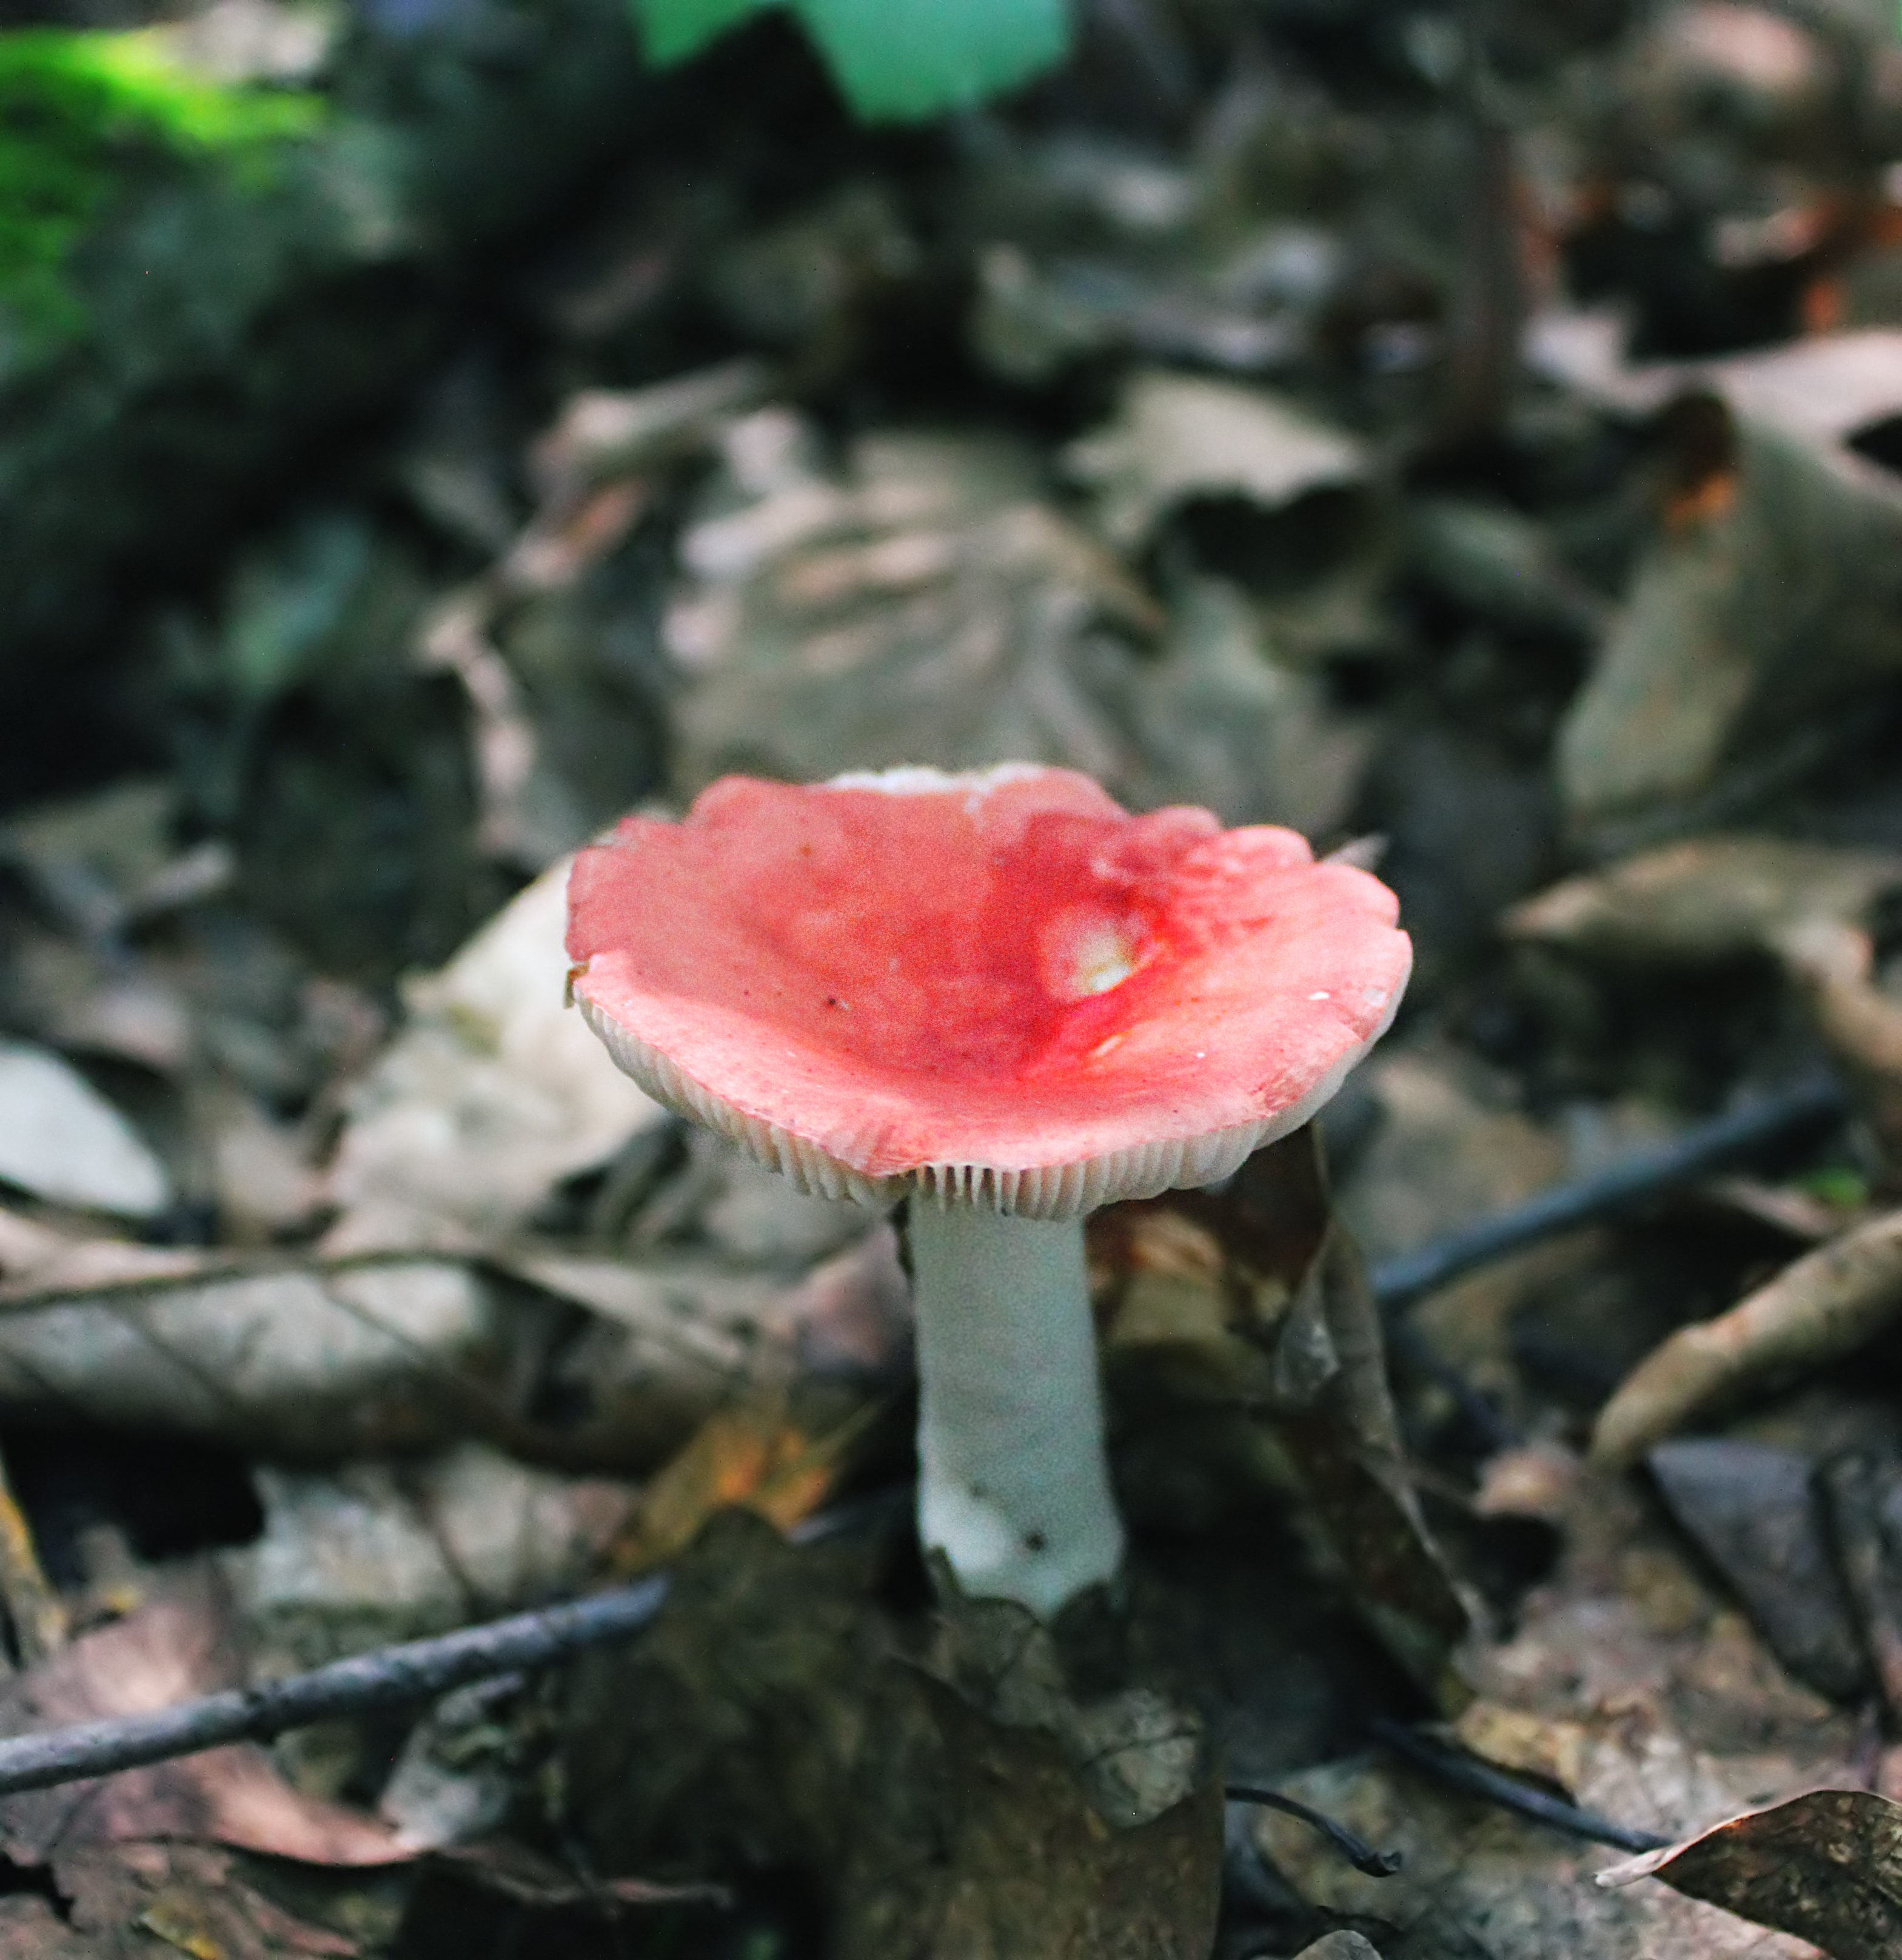
nature, plant, hiking, flower, summer, red, macro, botany, mushroom, flora, fungus, creativecommons, fungi, lycomingcounty, russula, pennsylvania, endlessmountains, leaflitter, merrilllinnconservancy, glacierpoolspreserve, medicinal mushroom, agaricomycetes